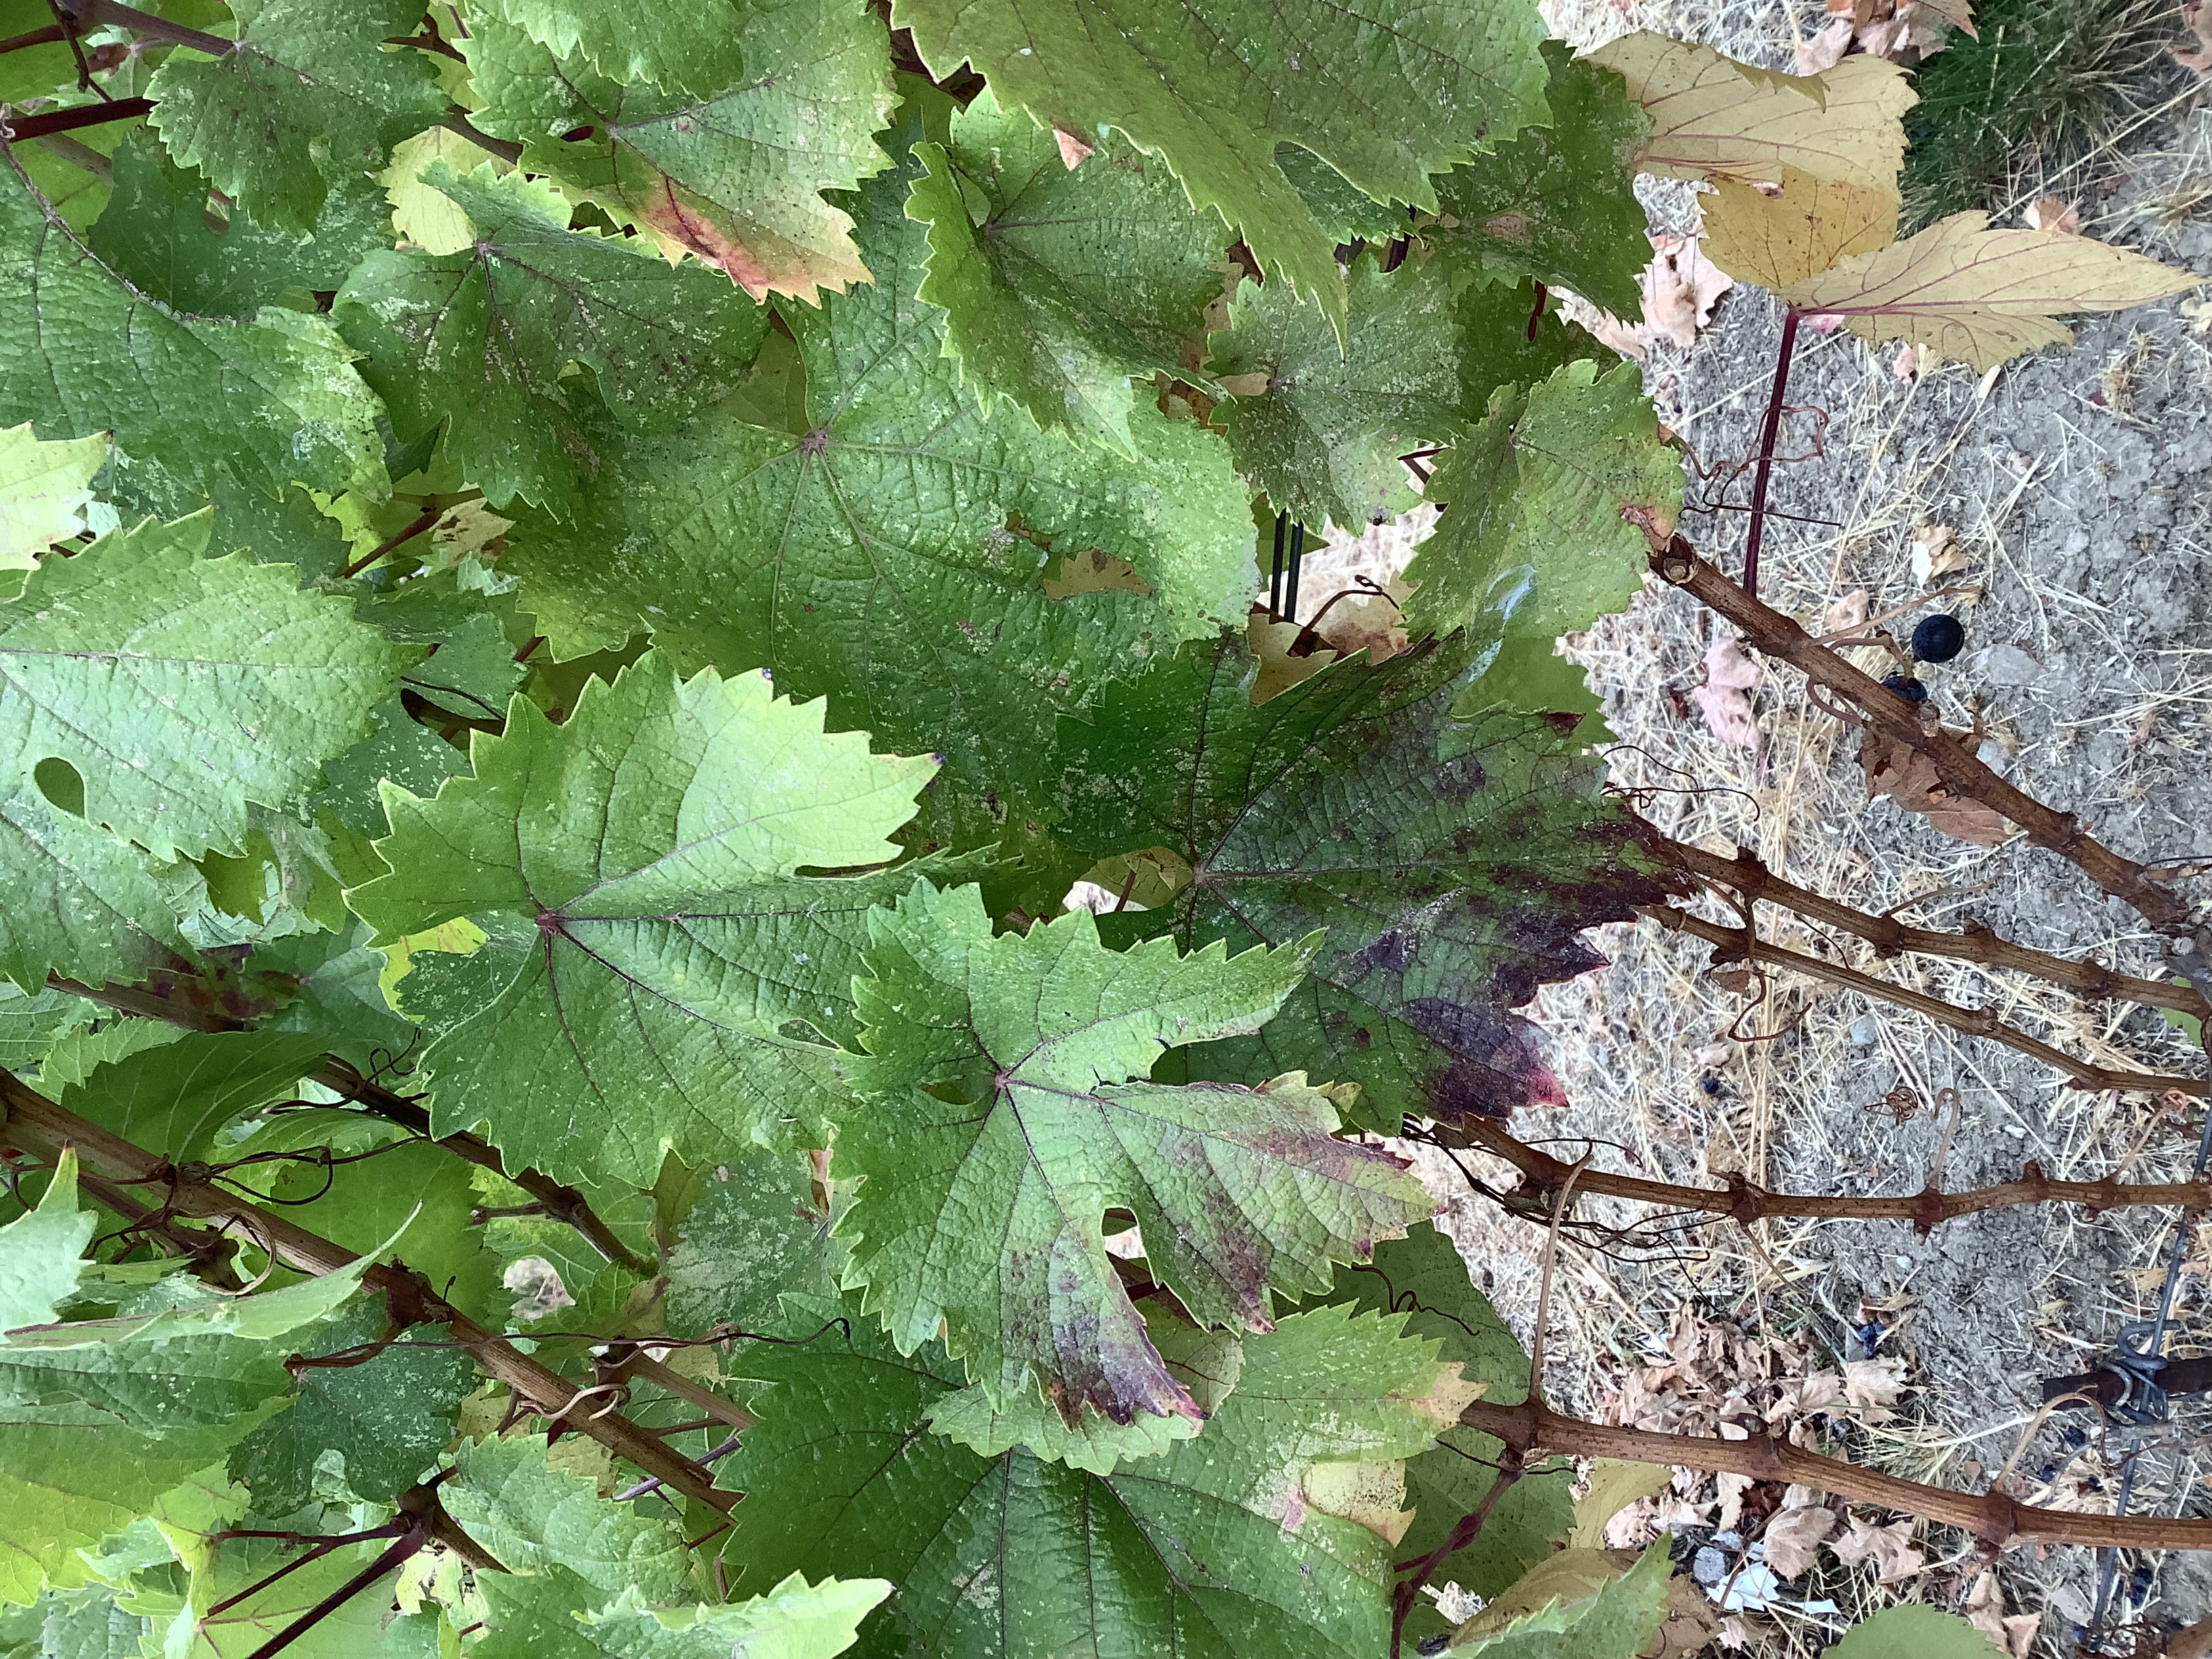
Label: Red Blotch